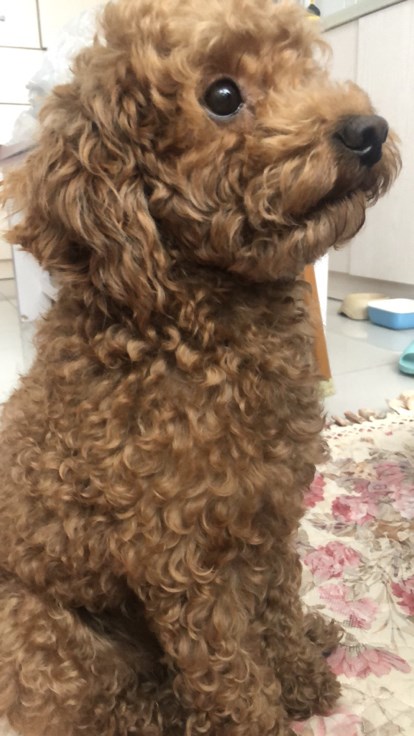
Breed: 7449-n000128-teddy